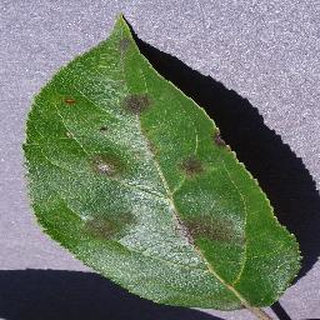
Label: apple_apple_scab